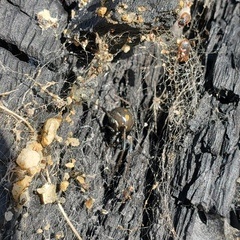
Species: Lactrodectus_hesperus